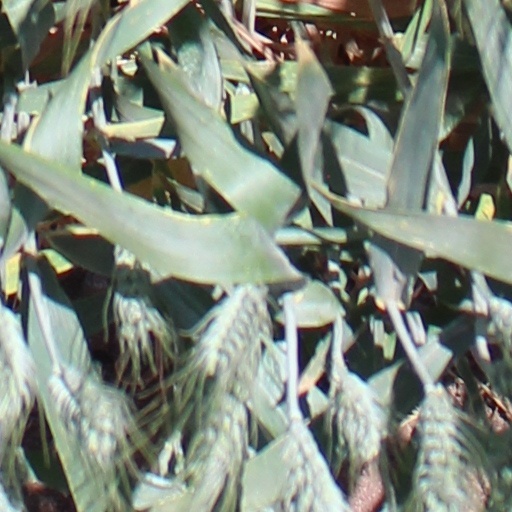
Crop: wheat